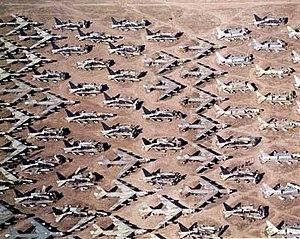
Le 309th Aerospace Maintenance and Regeneration Group, souvent appelé « The Boneyard », est un service de stockage et de maintenance d'avions de l'United States Air Force situé à la Davis-Monthan Air Force Base à Tucson dans l'Arizona. L'AMARG s'appelait initialement le Military Aircraft Storage and Disposal Center puis l'Aerospace Maintenance and Regeneration Center.
Le Strategic Air Command, ou SAC, était un grand commandement de l'United States Air Force, formé en 1946 pour regrouper les unités de bombardement stratégique de l'USAF, destinées en particulier à employer les armes nucléaires des États-Unis. Il regroupait aussi bien des unités de bombardiers, que d'avions ravitailleurs, de chasseurs d'escorte, mais aussi de missiles balistiques intercontinentaux.
Un cimetière d'avions désigne une zone de stockage pour les aéronefs qui sont mis au rebut après leurs années de service ou directement faute de budget ou à cause de la présence d'une technologie obsolète.
Start est le nom d'usage de traités de réduction des armes stratégiques négociés entre les États-Unis et l'Union soviétique puis la Russie dans les années 1990.